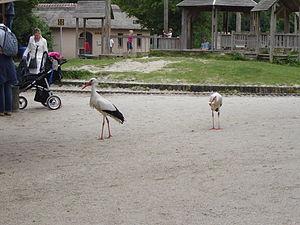
Planckendael est un parc zoologique belge flamand situé dans la section de Muizen de la ville de Malines, entre Bruxelles et Anvers. Il est la propriété de la Société Royale de Zoologie d'Anvers qui possède et gère également le Zoo d'Anvers, le Serpentarium de Blankenberge et la réserve naturelle De Zegge, à Geel.